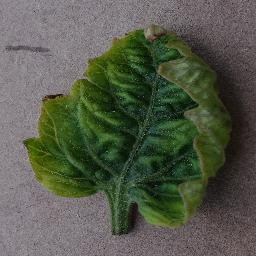
Label: Tomato___Tomato_Yellow_Leaf_Curl_Virus